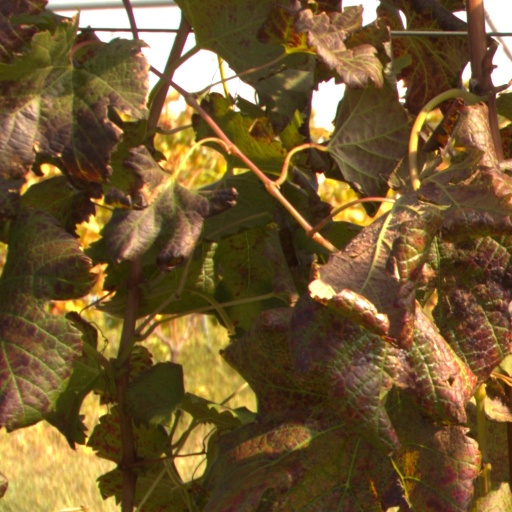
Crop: grape